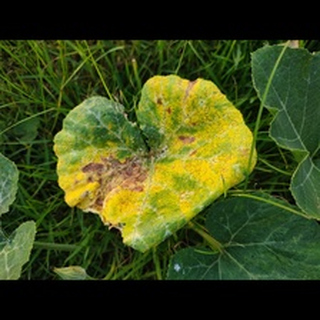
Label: pumpkin_downy_mildew